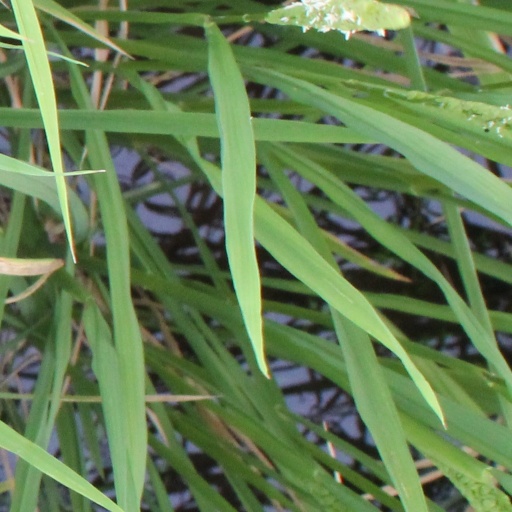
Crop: rice